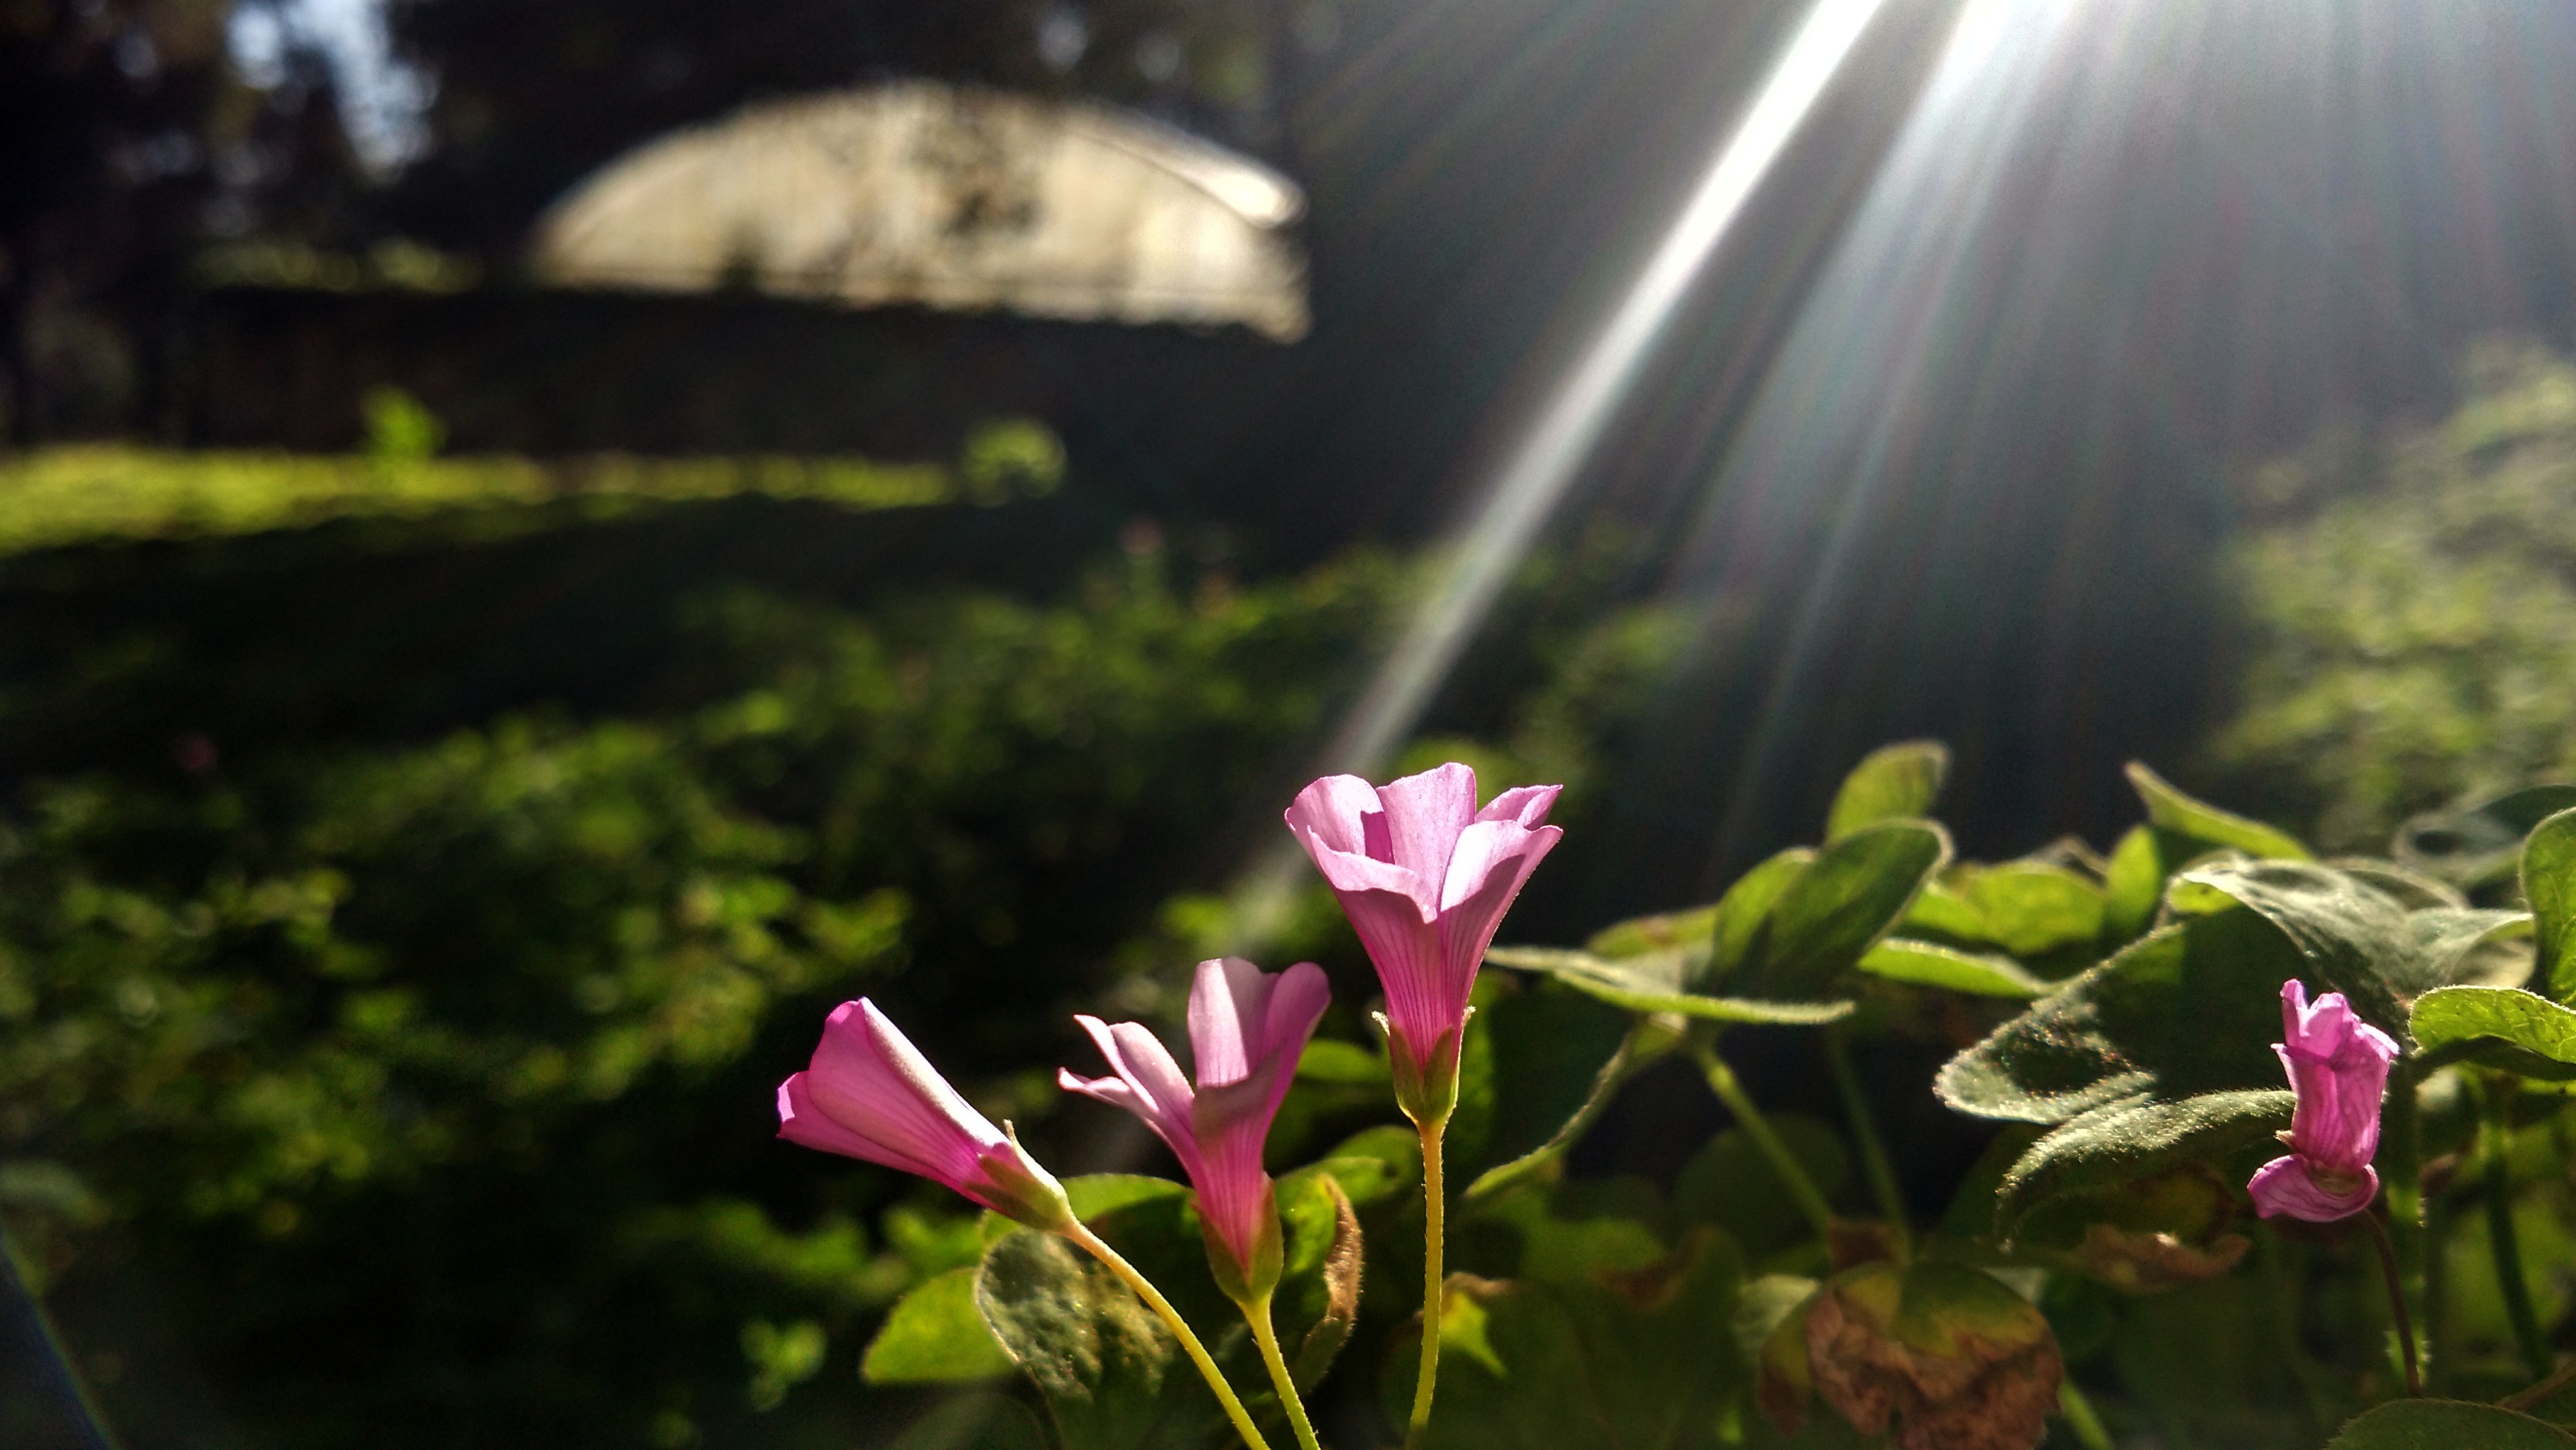
nature, grass, plant, sunshine, photography, leaf, flower, spring, green, botany, garden, flora, wildflower, flower close up, flowering plant, flowers and plants, land plant, biological world, physalis grass